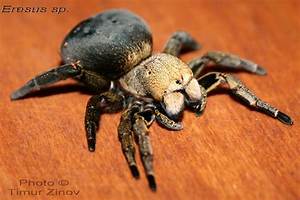
Label: spider